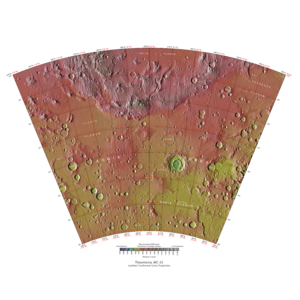
Dans le cadre de la géographie de la planète Mars, le quadrangle de Thaumasia — également identifié par le code USGS MC-25 — désigne une région martienne définie par des latitudes comprises entre 30º et 65º S et des longitudes comprises entre 240º et 300º E.